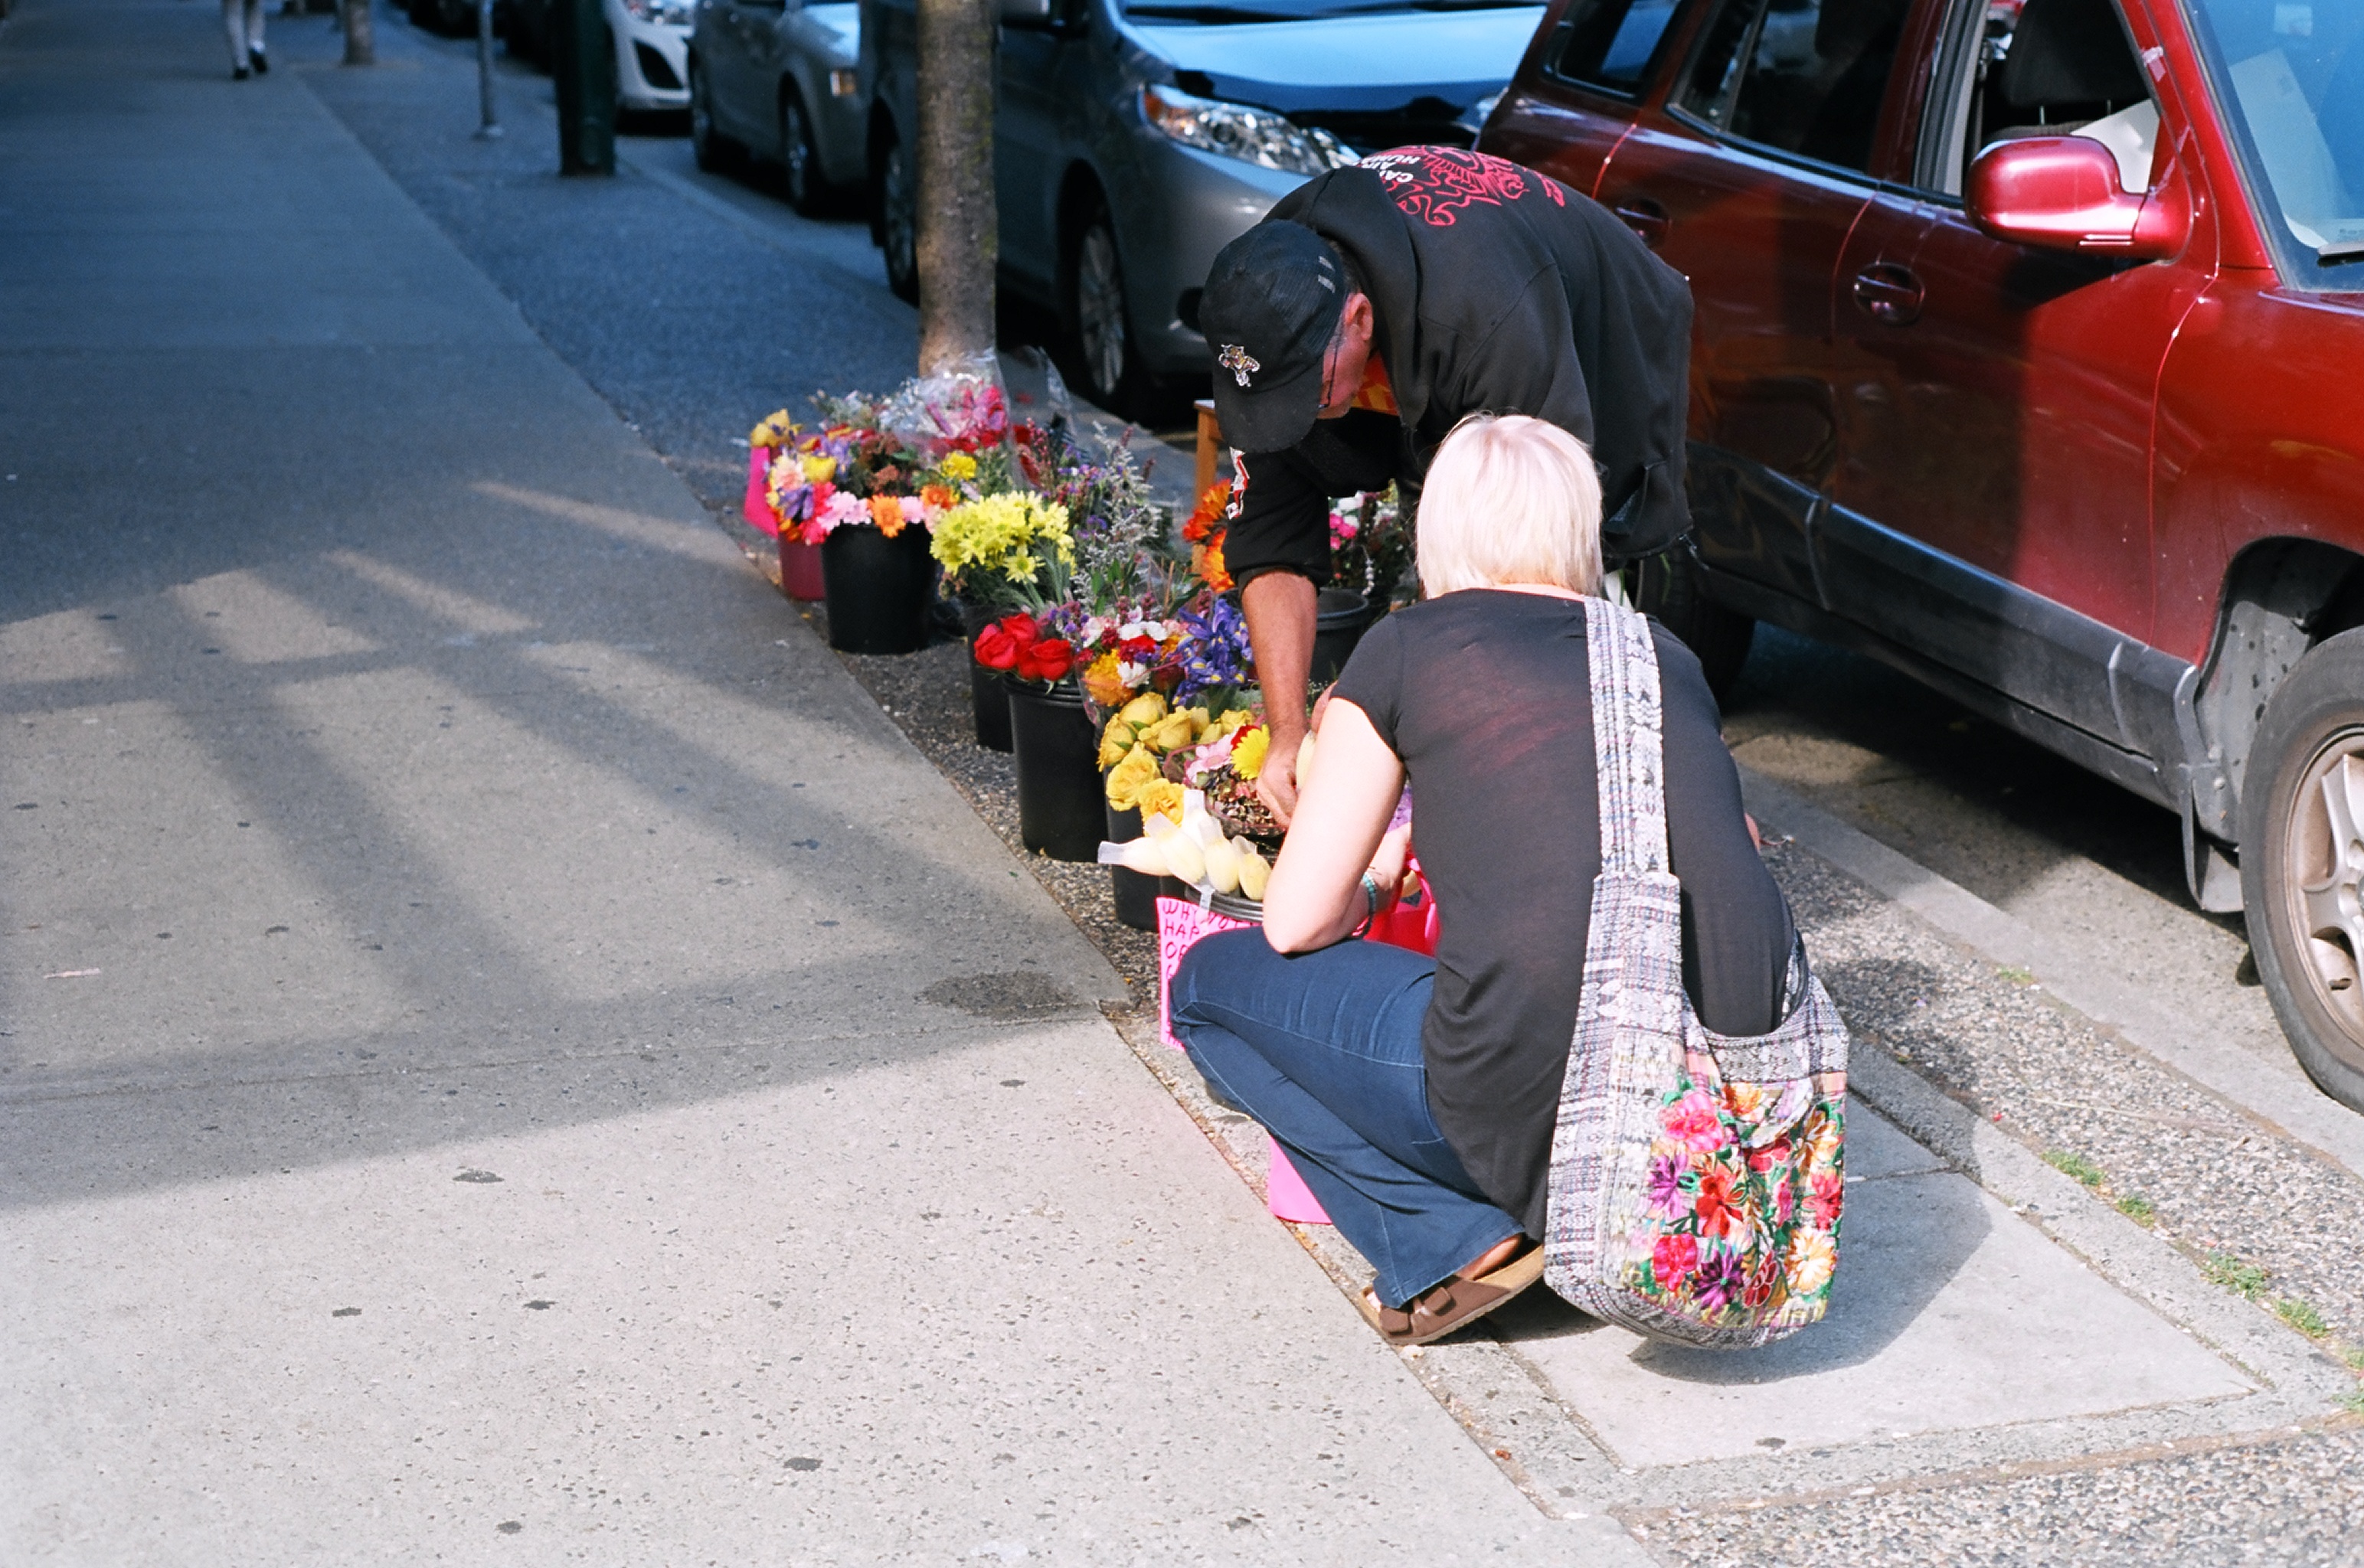
pedestrian, road, street, spring, vehicle, color, k1000, ektar100, pentax55mm